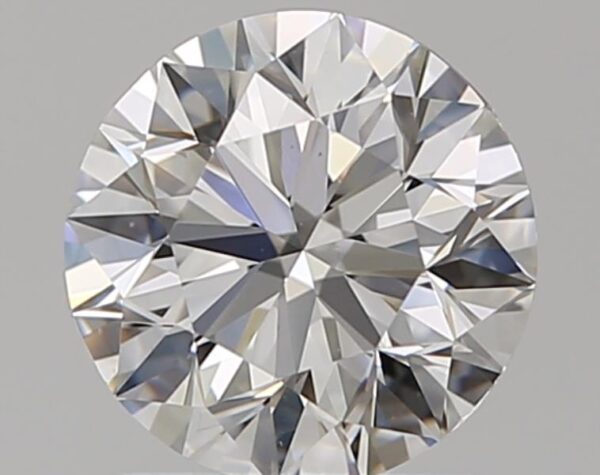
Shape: round
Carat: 1.2
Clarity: VS2
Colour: G
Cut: EX
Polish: EX
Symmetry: EX
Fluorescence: M
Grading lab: GIA
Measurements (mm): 6.71 x 6.76 x 4.25